Suburbicon

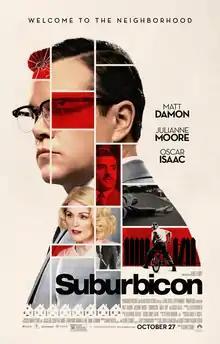
Theatrical release poster

Suburbicon is a 2017 American black comedy crime film directed by George Clooney and co-written by the Coen brothers, Clooney, and Grant Heslov. It stars Matt Damon, Julianne Moore, Noah Jupe, and Oscar Isaac, and follows a mild-mannered father in 1959 who must face his demons after a home invasion, all while a black family moves into the all-white neighborhood. The black family storyline is loosely based on a 1957 incident in Levittown, Pennsylvania, in which a black family moved into the previously all-white neighborhood, leading to racism and violence against the family.